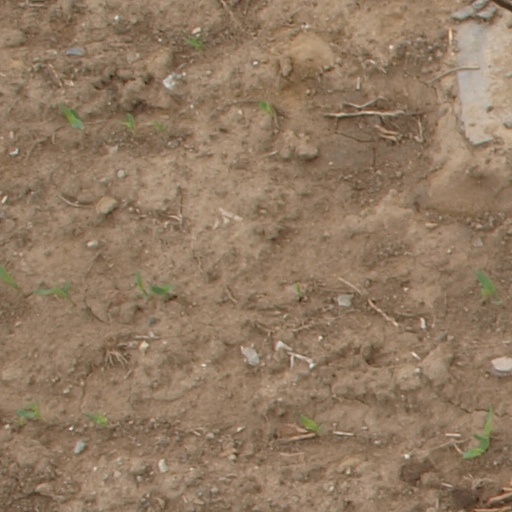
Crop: maize; corn